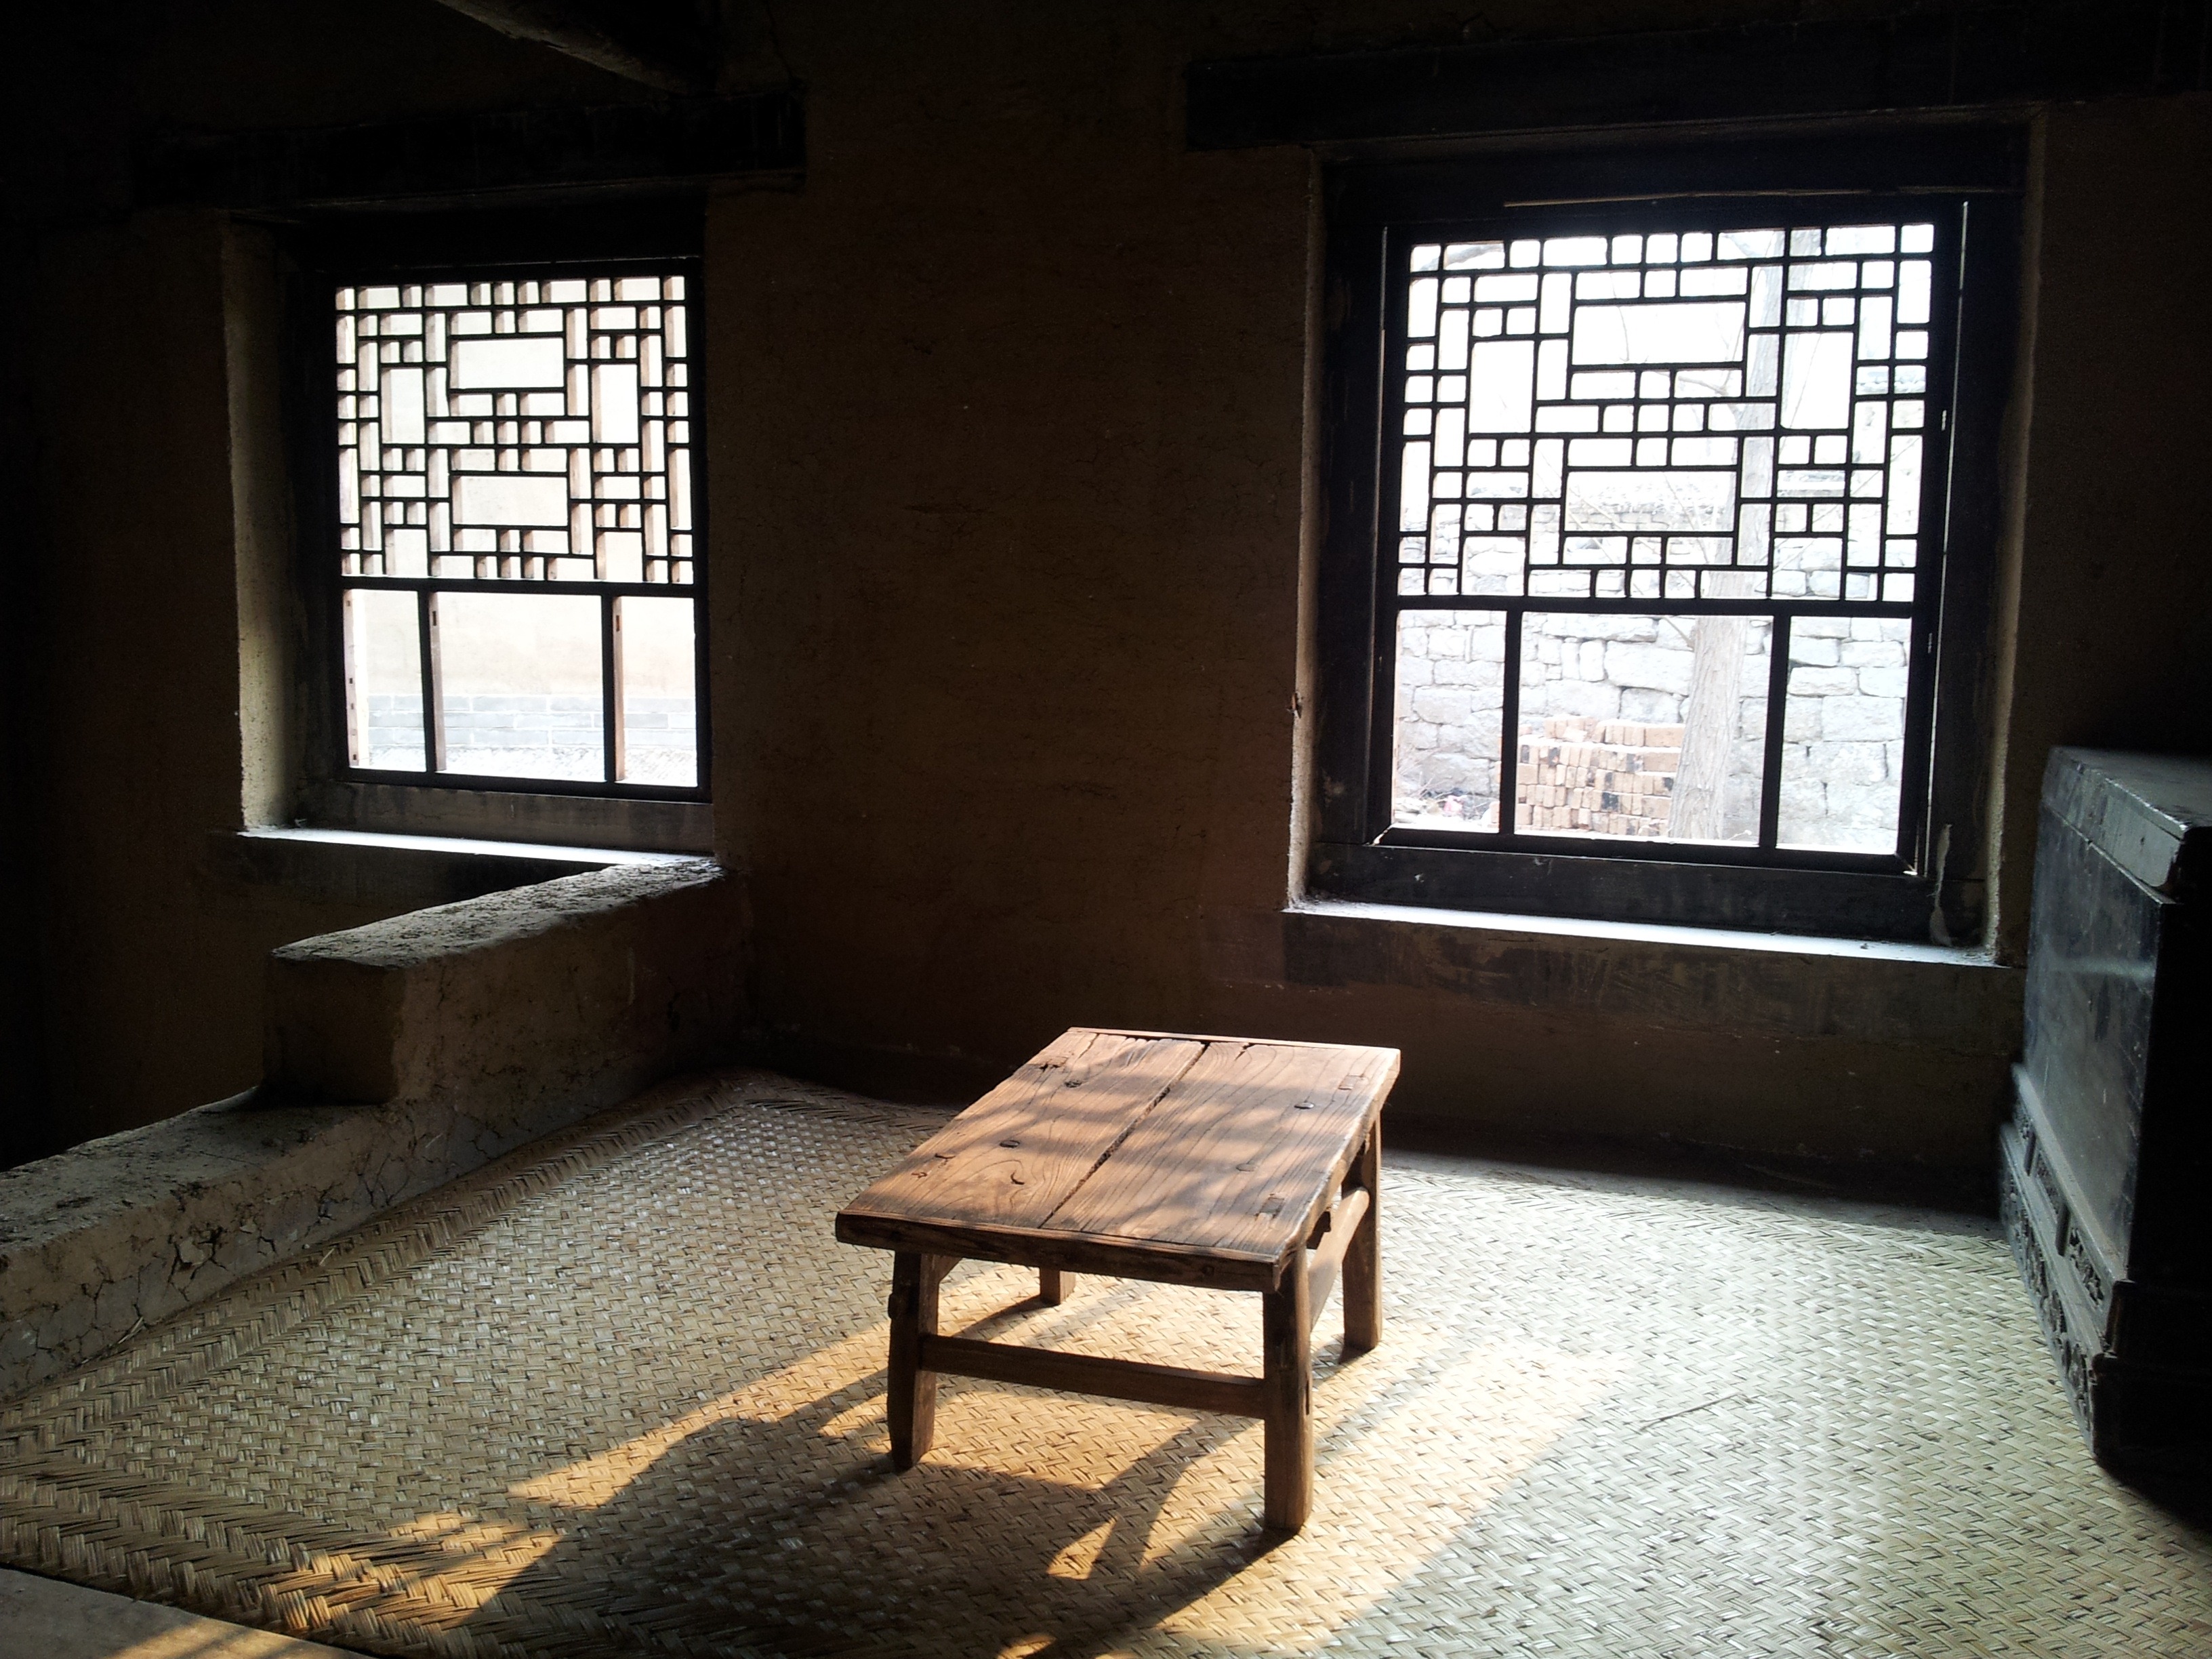
table, wood, house, floor, window, building, old, home, cottage, property, living room, furniture, room, lighting, interior design, design, history, estate, china, dining room, window covering